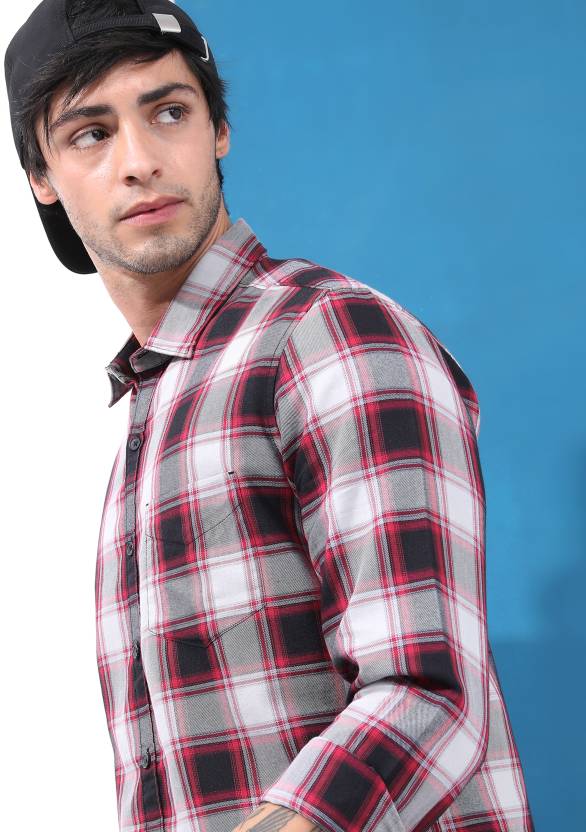
Product: Men Slim Fit Checkered Cut Away Collar Casual Shirt
Price: ₹699
Colors: Maroon
Pattern: Checkered
Description: Highlander Men Slim Fit YD CHECK MAROON Shirt